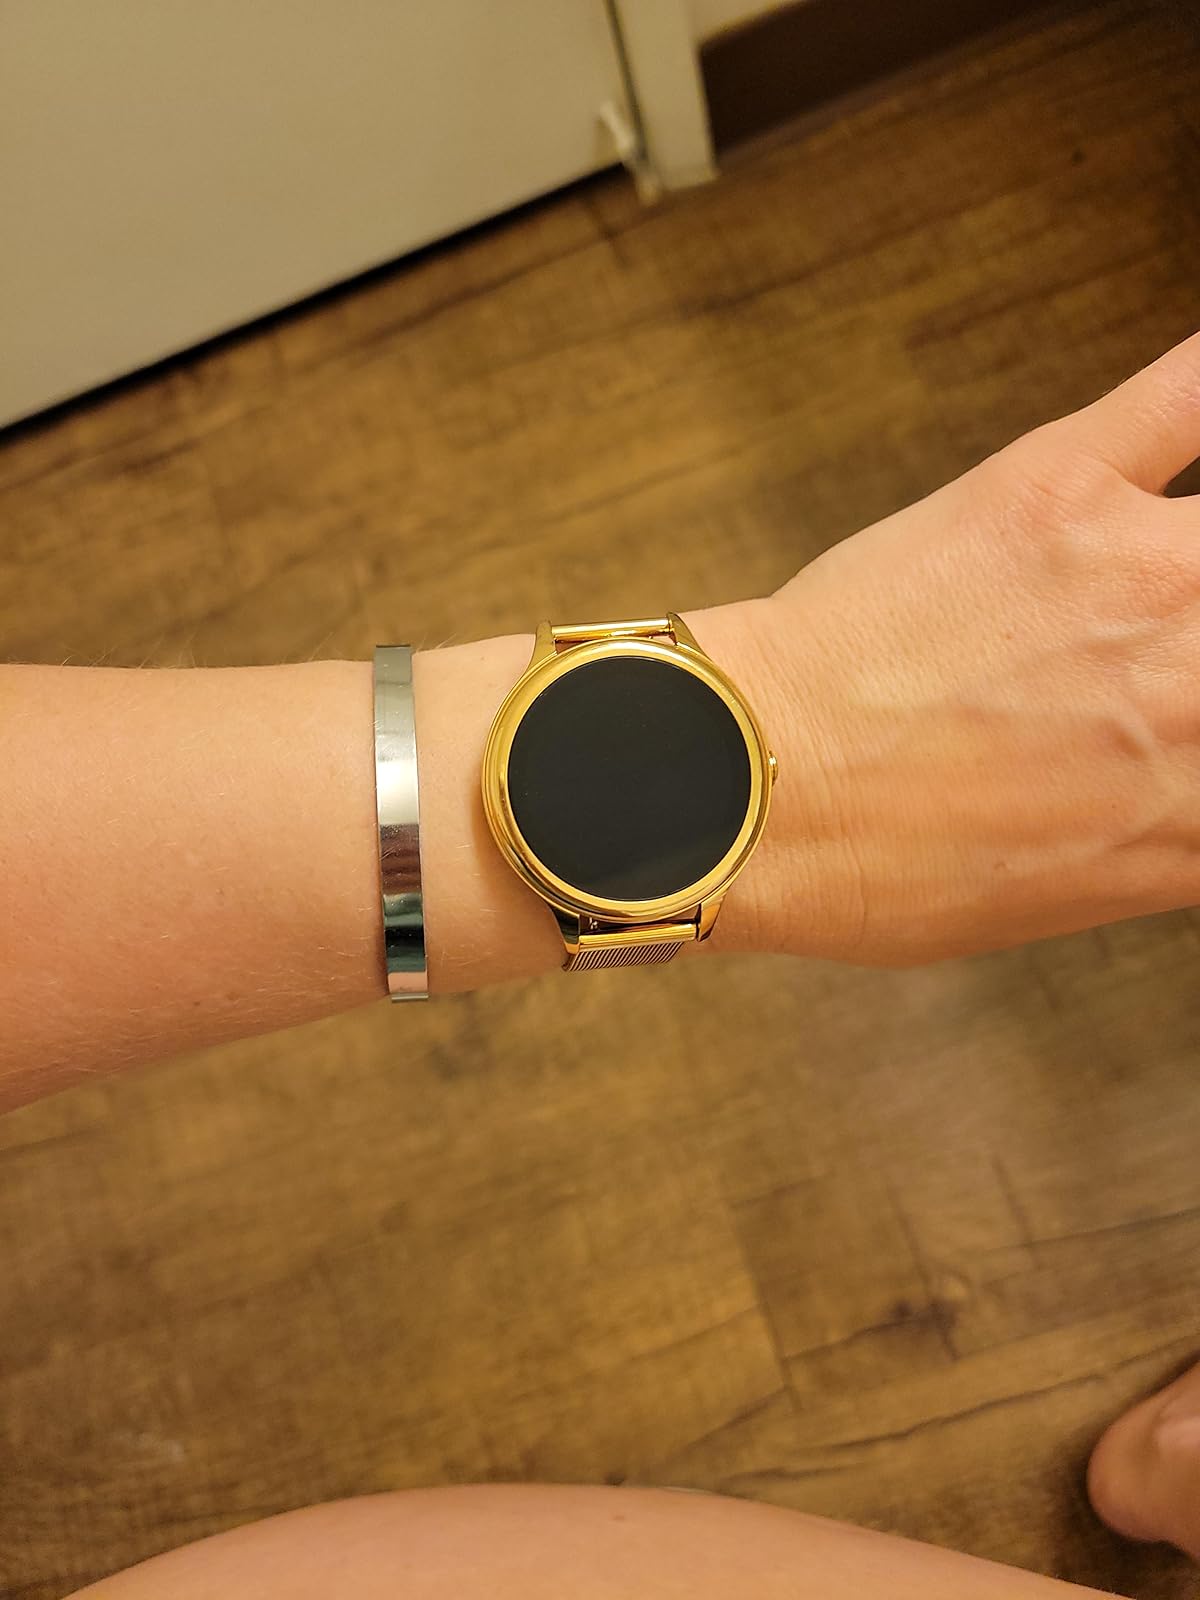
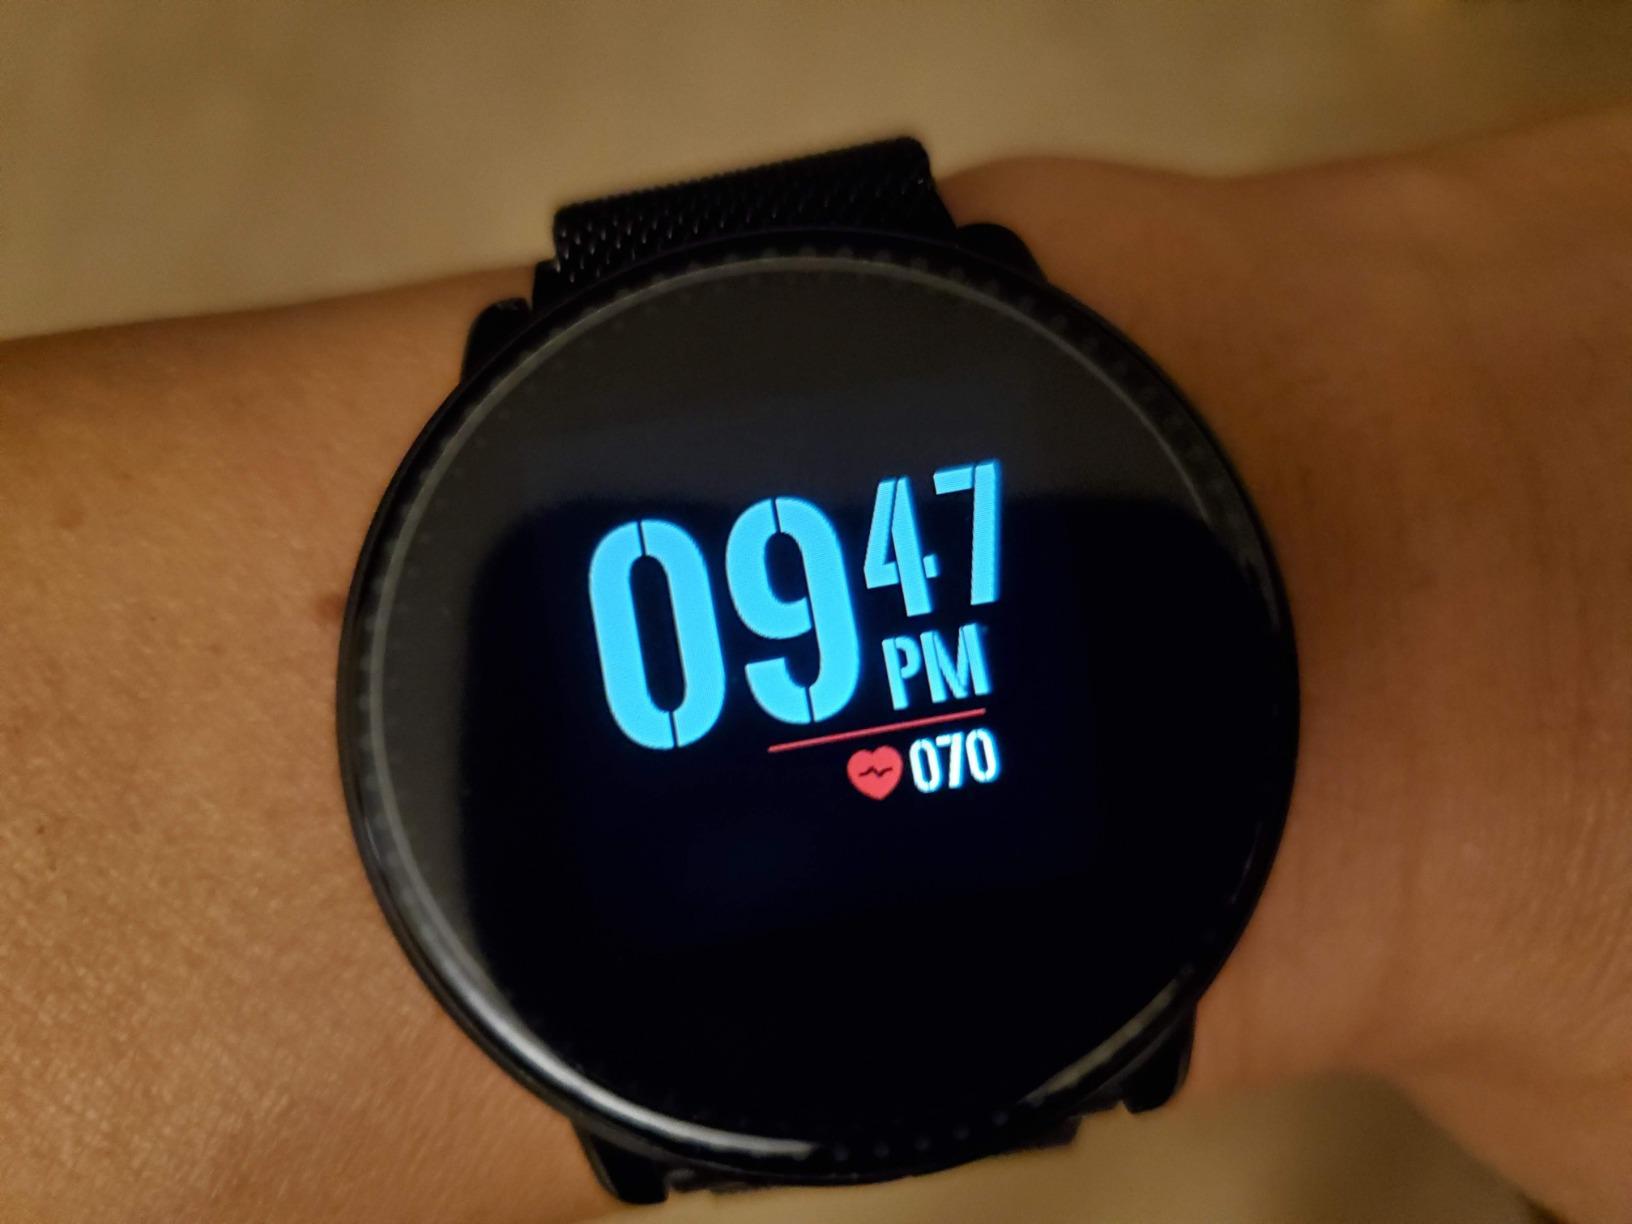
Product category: smartwatch
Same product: no